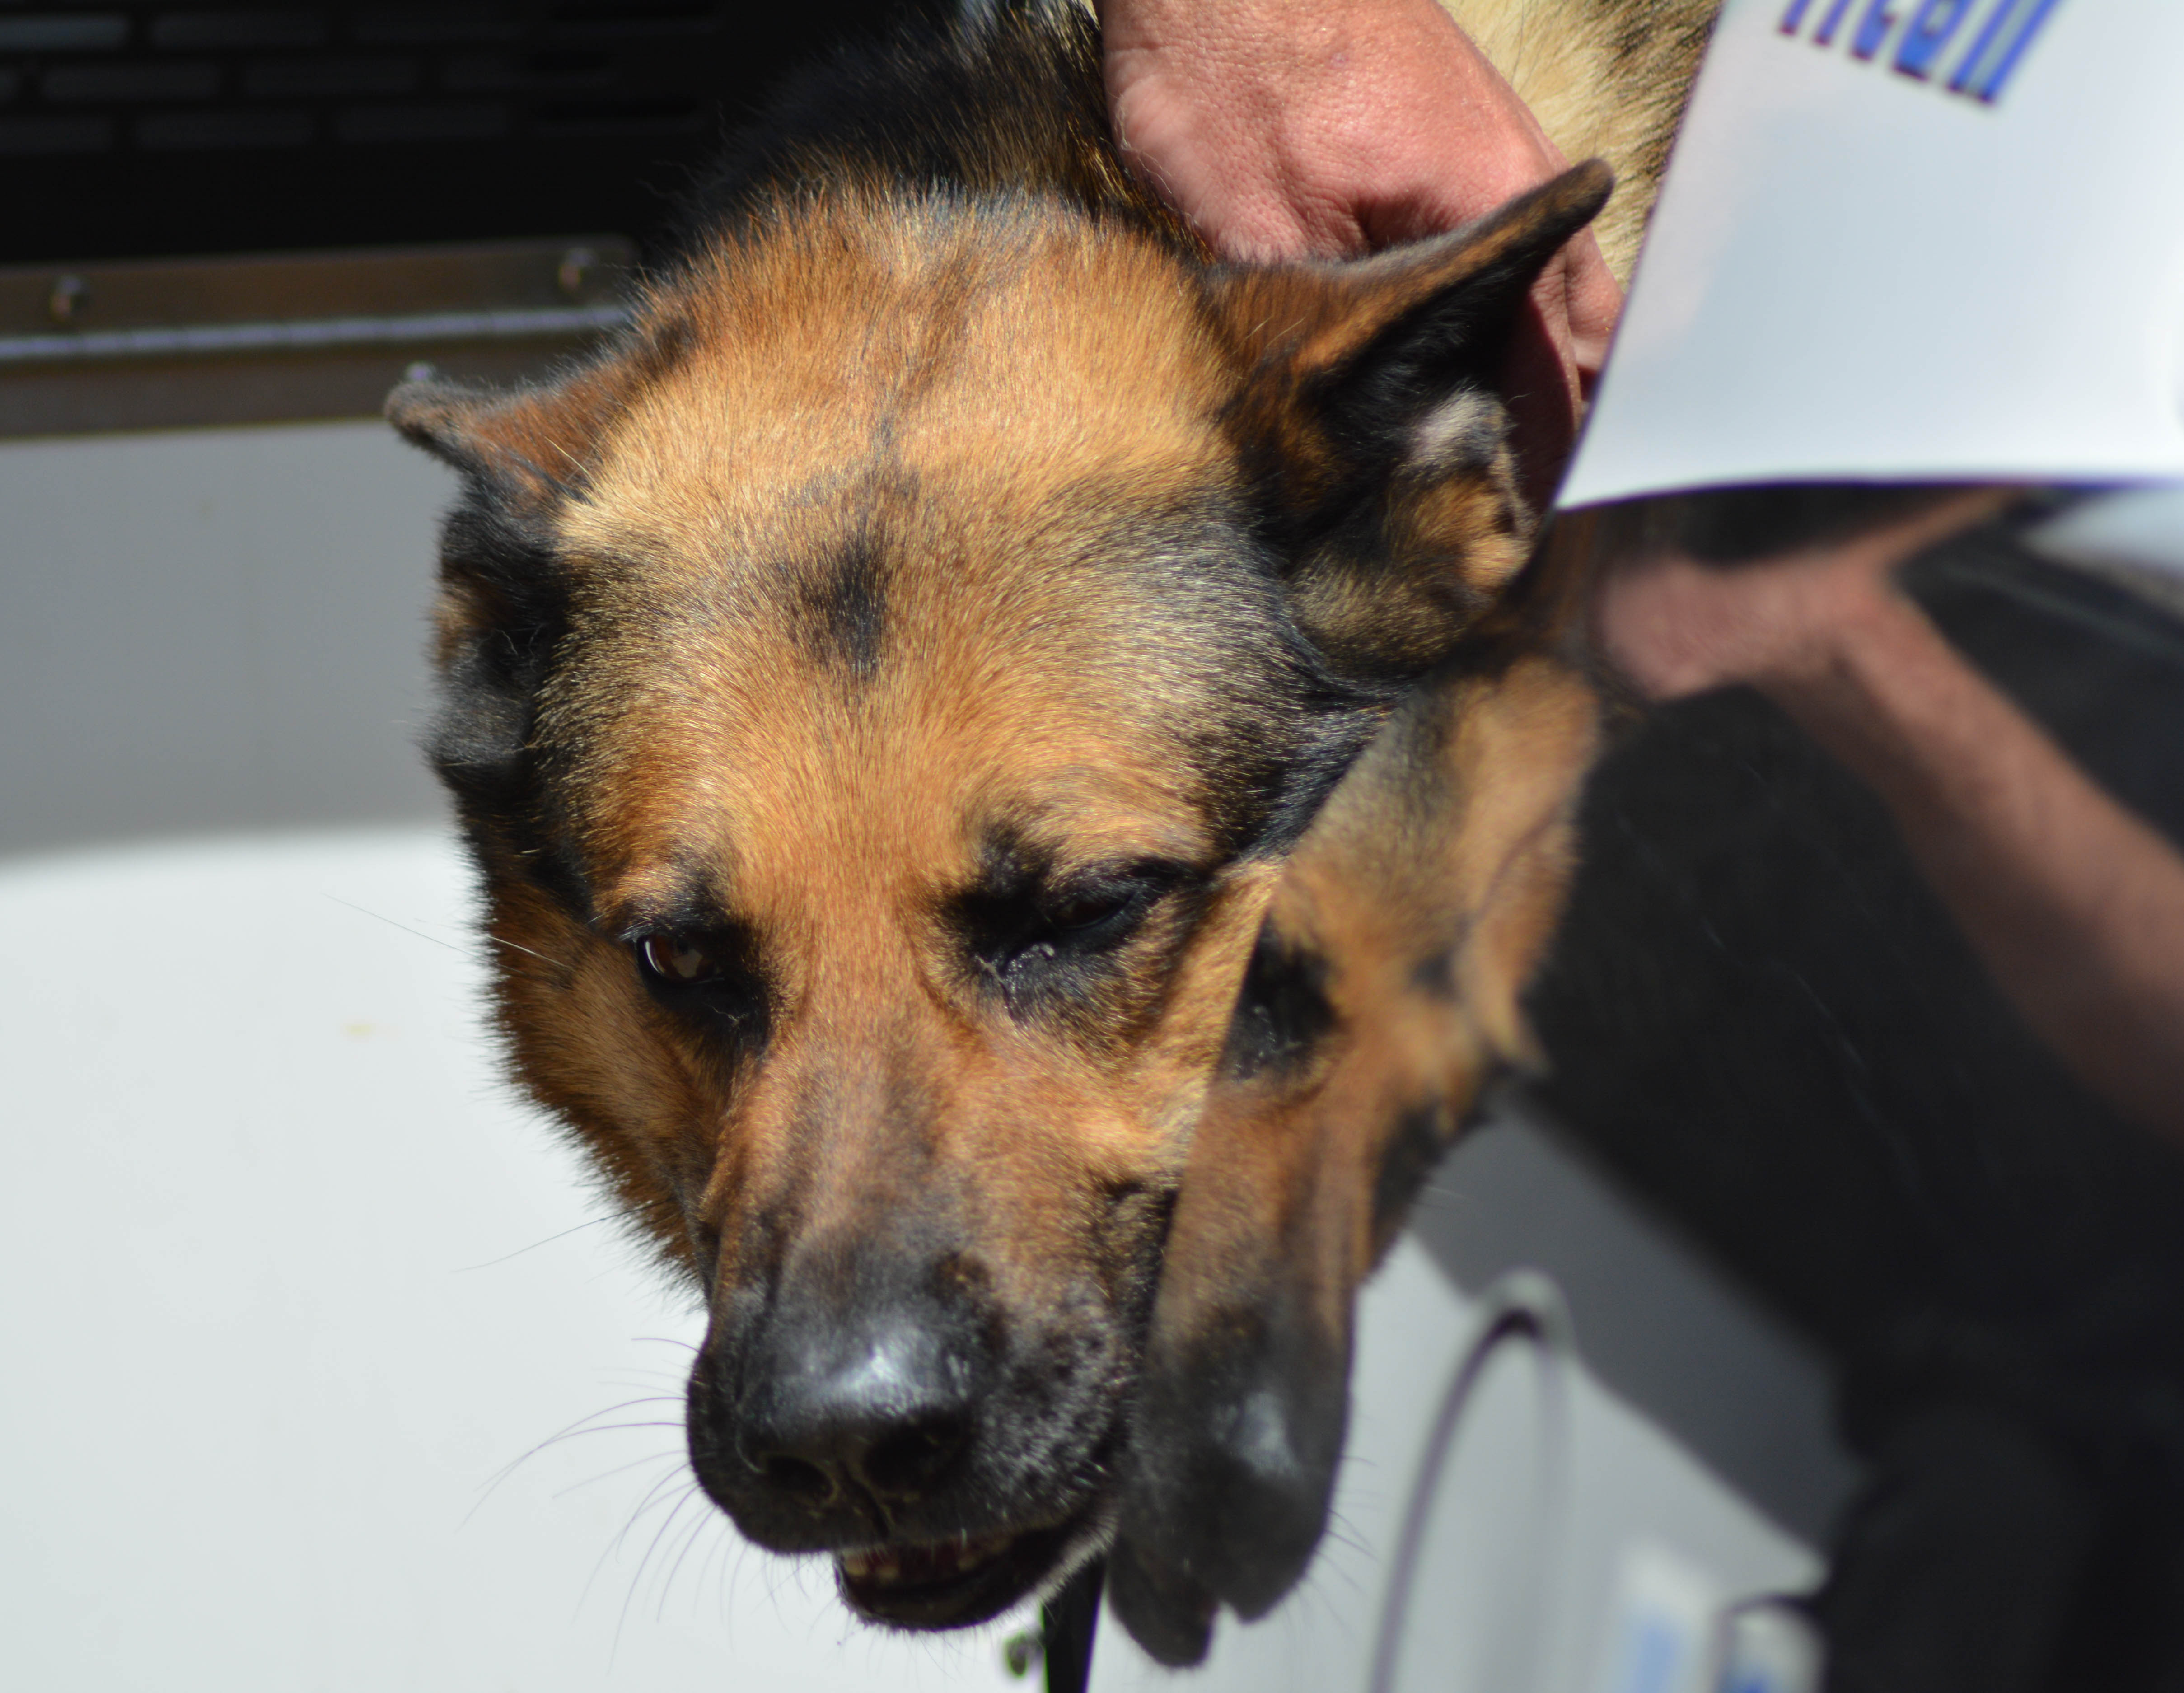
puppy, dog, mammal, vertebrate, dog breed, dog like mammal, dog breed group, german shepherd dog